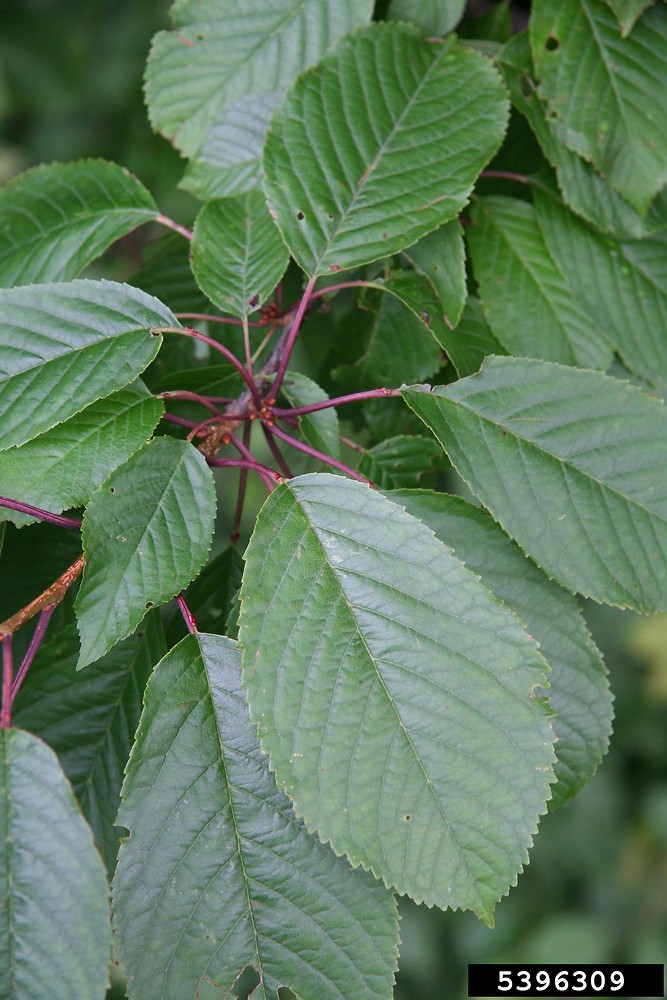
Labels: Cherry leaf, Cherry leaf, Cherry leaf, Cherry leaf, Cherry leaf, Cherry leaf